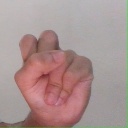
अक्षर: स